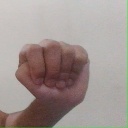
अक्षर: ठ